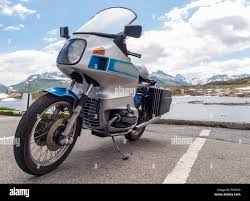
Vehicle type: Motorcycles